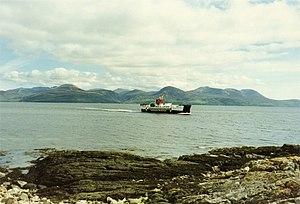
Claonaig est un petit village d'Écosse situé sur la côte est de la péninsule du Kintyre. Un ferry relie le Kintyre à l'île d'Arran sur la ligne Claonaig-Lochranza.